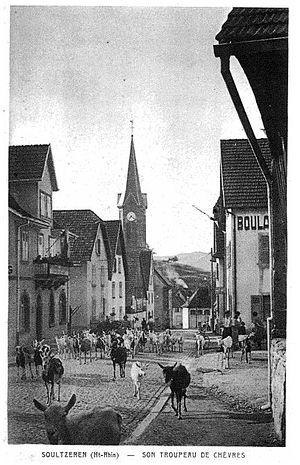
Le berger communal rassemble le bétail des gens du village de Soultzeren (Haut Rhin) pour les emmener paître
La Chèvre de Lorraine est une race caprine française originaire du Nord-Est de la France, on la retrouve aujourd'hui principalement en Lorraine. Il s'agit d'une race rustique locale adaptée à l'élevage extensif et de plein air. Les chèvres mesurent au moins 68 cm au garrot et les boucs plus de 73 cm pour un poids de plus de 65 kg. Leur pelage est à dominance gris herminé avec un poil plutôt rallongé.